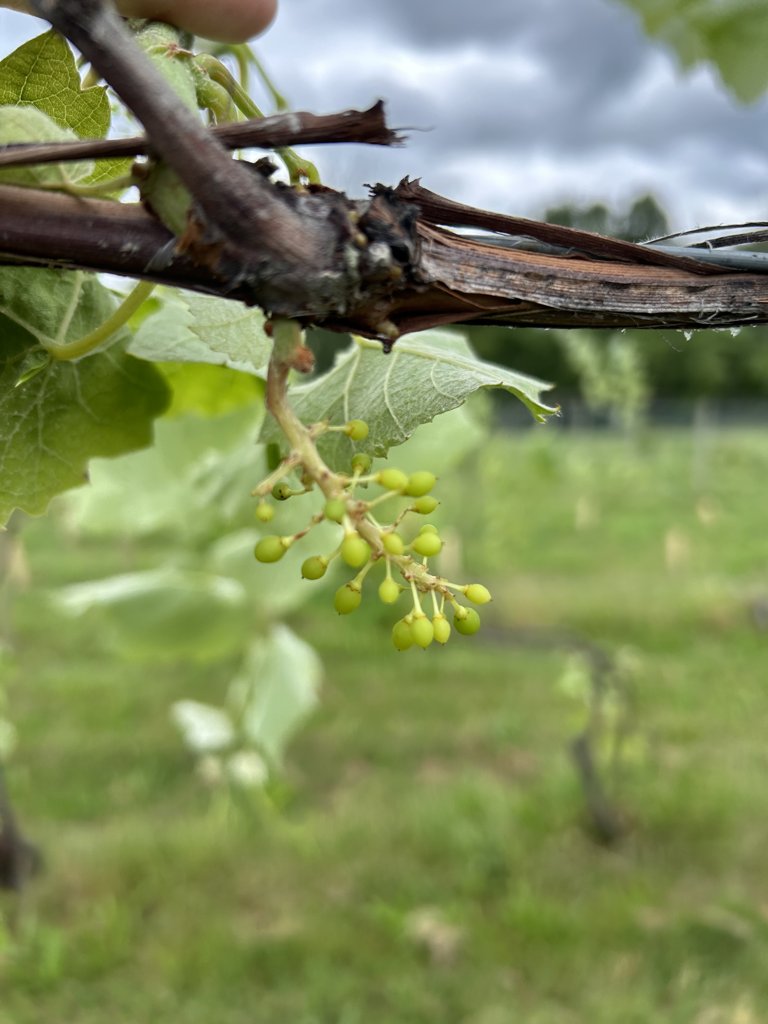
Berries visible: 22
Grape clusters: 1